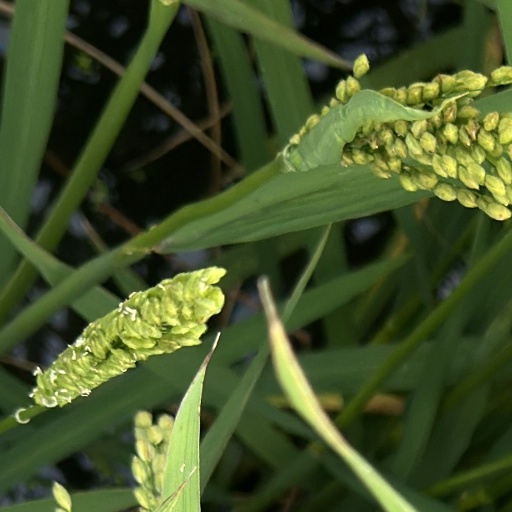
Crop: rice